Jeffrey Peterson

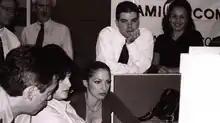
Jeffrey Peterson and Quepasa spokesperson Gloria Estefan at the Miami Herald in 1999

In 1997, Peterson founded Quepasa.com, Inc. The website was the first major online community to focus on United States Hispanic Internet users. A year later, he successfully persuaded Arizona sports mogul Jerry Colangelo to help raise in excess of $20 million of seed capital to launch the company. Phoenix Suns star Jason Kidd signed on as an investor as well as the former Denver Broncos quarterback John Elway, investing $500,000.